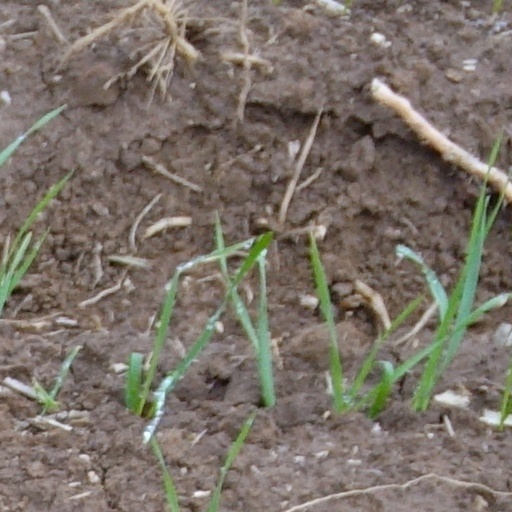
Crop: wheat